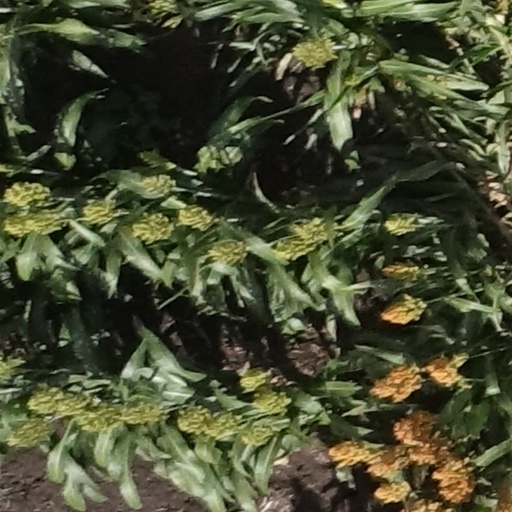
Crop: sorghum